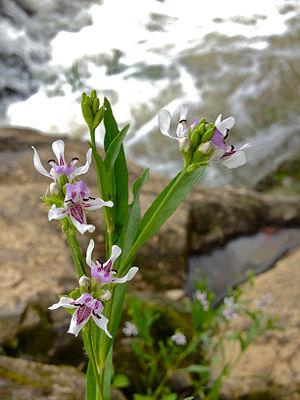
La carmantine d'Amérique est une espèce de plantes herbacées à fleurs de la famille des Acanthaceae.